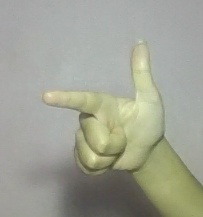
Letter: yaa